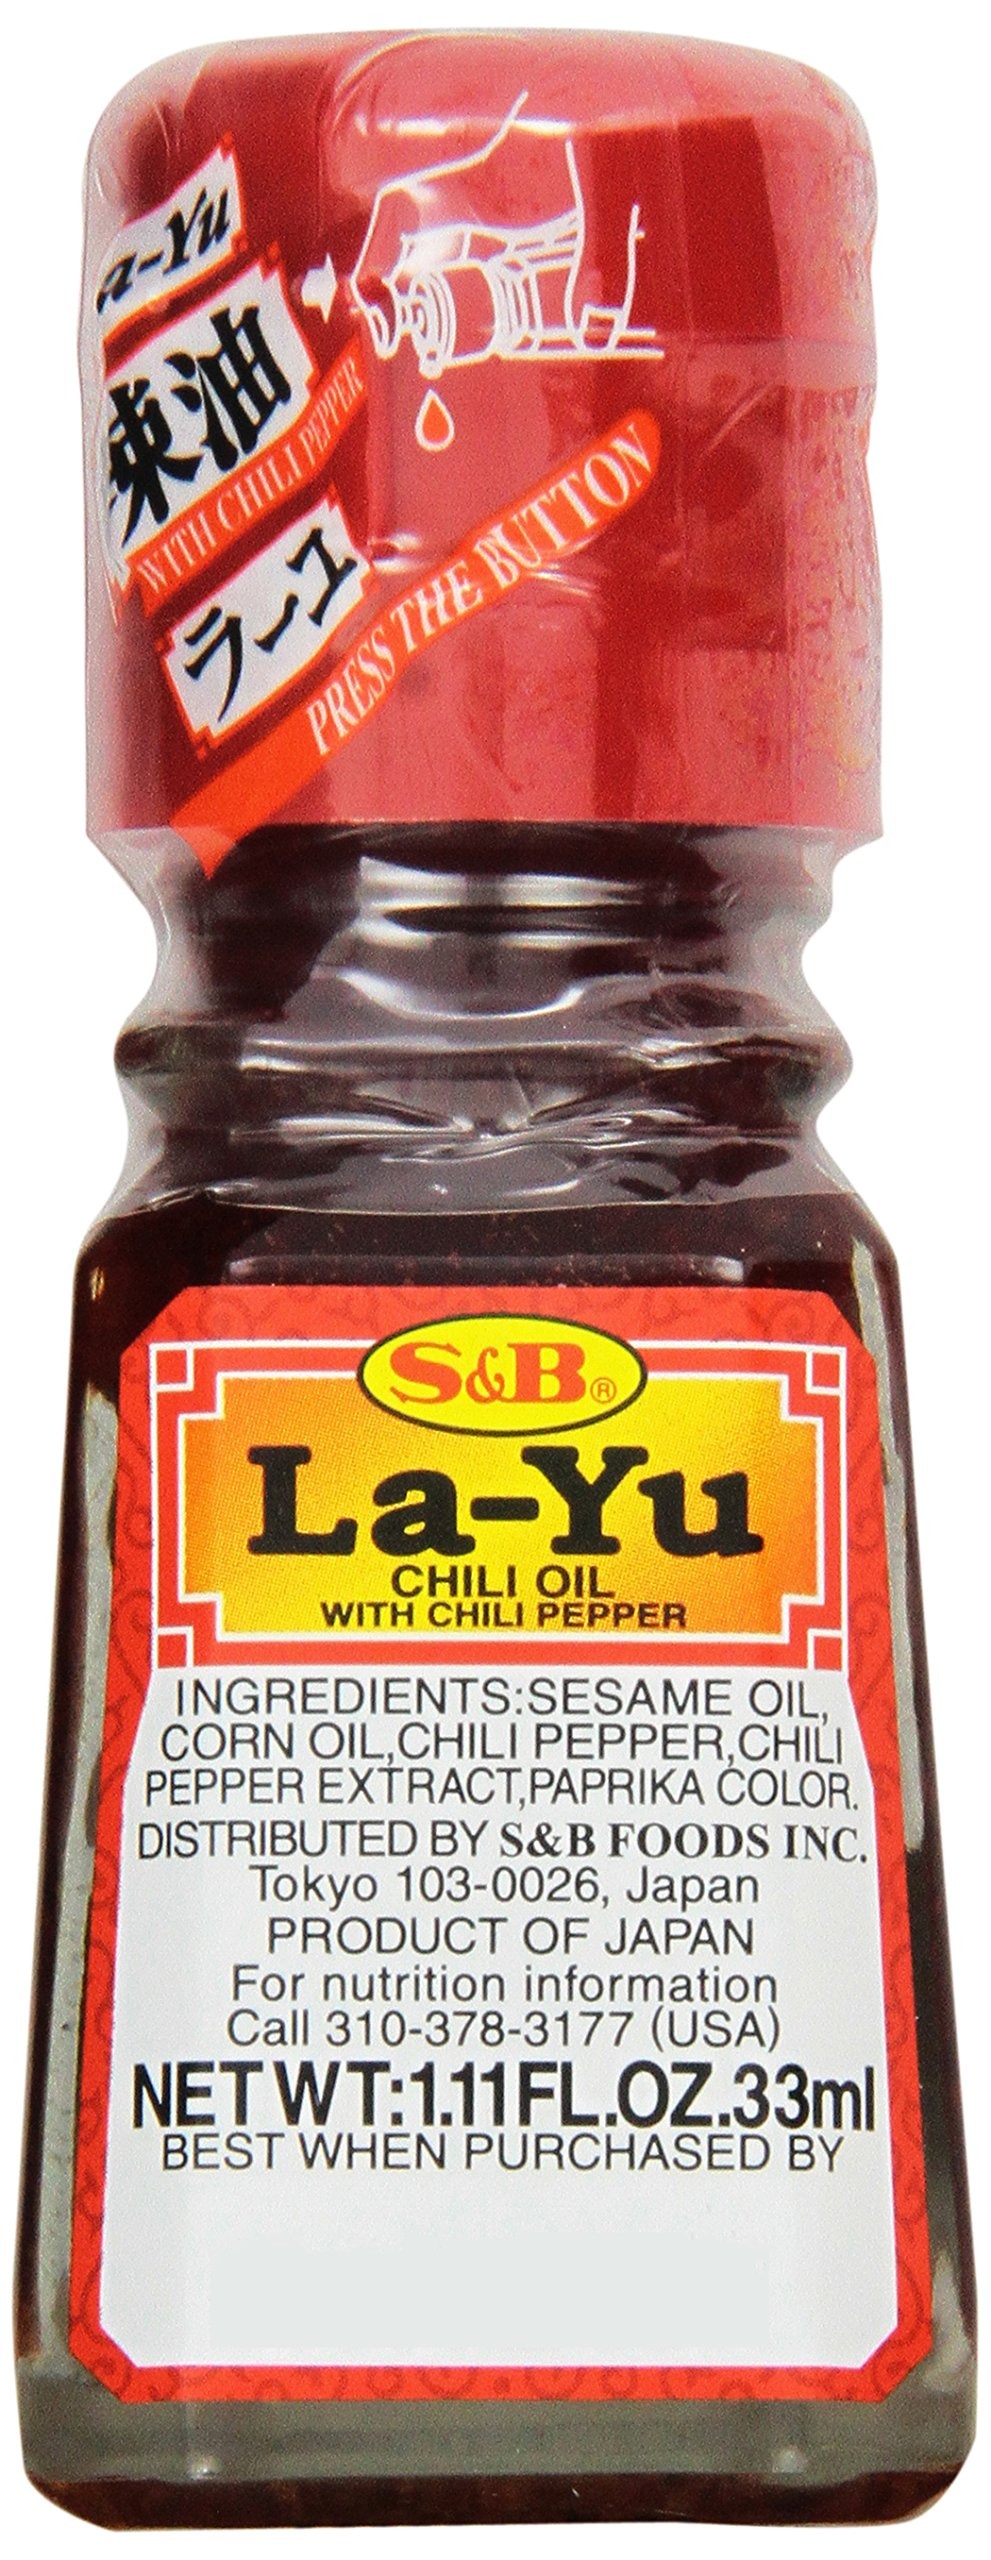
Item Name: S&B Layu Chili Oil with Peppers, 1.11-Ounce (Pack of 10)
Bullet Point 1: Contains coarsely ground roasted red chili peppers, it is spicier than regular chili oil
Bullet Point 2: It features a pungent spiciness, bright red color and the savory flavor of sesame oil
Bullet Point 3: Use with the sauce of dim-sum, as a relish for soup noodles, a seasoning for fried meat & vegetables, Chinese dressing, topping for sushi rolls or dipping sauce with mayonnaise
Value: 11.1
Unit: Fl Oz

Price: 26.235